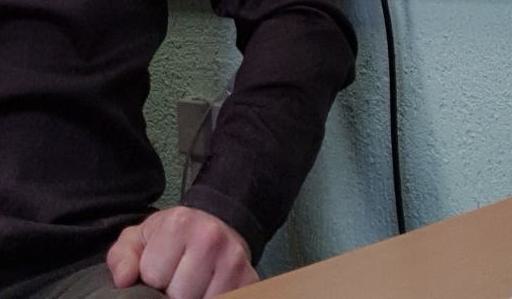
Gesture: no_gesture